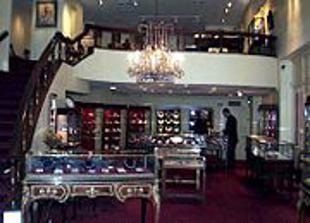
Building: A La Vieille Russie
Country: United States of America
Year built: 1851
Antique store in New York A La Vieille Russie Interior of the store in 2008 Coordinates 40°45′51.55″N 73°58′22.11″W / 40.7643194°N 73.9728083°W / 40.7643194; -73.9728083 A La Vieille Russie is a New York City -based antique store specializing in European and American antique jewelry, Imperial Russian works of art, 18th-century European gold snuff boxes , and objets d’art . Founded in Kiev in 1851, A La Vieille Russie later relocated to Paris around 1920 and to New York thereafter. From 1961 to 2017, the store was located at 781 Fifth Avenue , near the southeast entrance of Central Park . In November 2017, A La Vieille Russie moved to a new showroom at 745 Fifth Avenue, on the fourth floor. Featured are items by Carl Fabergé that were created for members of the Romanov court in Russia and for other wealthy patrons in turn-of-the-century Europe. A La Vieille Russie has bought and sold many of the Fabergé Imperial Easter Eggs . History Former store at 781 5th Ave. A La Vieille Russie, a family business since its founding in Kiev in 1851, left the turmoil of the Russian Revolution and was re-established in Paris around 1920 by Jacques Zolotnitsky, the grandson of the founder, with his nephew Léon Grinberg. The shop became a focal point for Russian émigré aristocracy and intellectual activity, attracting a range of royal and artistic clients. These included Queen Marie of Romania , Grand Duchesses Xenia and Olga (sisters of Tsar Nicholas II ), the Duke and Duchess of Windsor, King Farouk , Salvador Dali , and Marlene Dietrich . Alexander Schaffer brought the firm to America, with his first shop in New York’s Rockefeller Center . The gallery relocated to Fifth Avenue and 60th Street in 1941. In America, A La Vieille Russie quickly established itself as a leader in the market for Fabergé and Russian Imperial treasures. It helped form all of the major American Fabergé collections, such as the Forbes Magazine Collection , many of which are now in museums such as the Virginia Museum of Fine Arts and the Cleveland Museum of Art . The gallery also specializes in European and American antique jewelry, 18th-century European gold snuff boxes, and antique Russian decorative arts, including silver, enamel, and porcelain , as well as Russian paintings, icons , and furniture. In 1961, A La Vieille Russie moved down the block to 59th Street and remained there for 56 years. In fall 2017, A La Vieille Russie moved to a showroom one block south at 745 Fifth Avenue. Still a multi-generational family business, under the direction of brothers, Messrs. Paul and Peter L. Schaffer, and Paul's son, Dr. Mark A. Schaffer, A La Vieille Russie continues to deal in fine art and antiques. The gallery exhibits annually at TEFAF Maastricht in the Netherlands, TEFAF NY Fall, and New York's Winter Show. A La Vieille Russie is a member of the National Antique and Art Dealers Association of America (NAADAA) and the Art and Antique Dealers League of America. A La Vieille Russie also makes regular appearances on Antiques Roadshow . Jewelry from A La Vieille Russie's collection has made various red carpet appearances, most recently at the 2021 Met Gala . Theater producer Jordan Roth wore an amethyst  Boivin necklace, and Bee Carrozzini, daughter of Vogue editor-in-chief Anna Wintour , wore a Victorian rock crystal necklace. Key exhibitions at A La Vieille Russie Fabergé. 1949. Antique Automatons. 1950. Russian Icons. 1962. The Art of the Goldsmith and the Jeweler. 1968. Fabergé. 1983. An Imperial Fascination: Porcelain. Dining with the Czars. Peterhof. 1991. Alexandre Iacovleff – Paintings and Drawings. 1993. Golden Years of Fabergé. Drawings and Objects from the Wigström Workshop. 2000. Mechanical Wonders: The Sandoz Collection. 2011. References